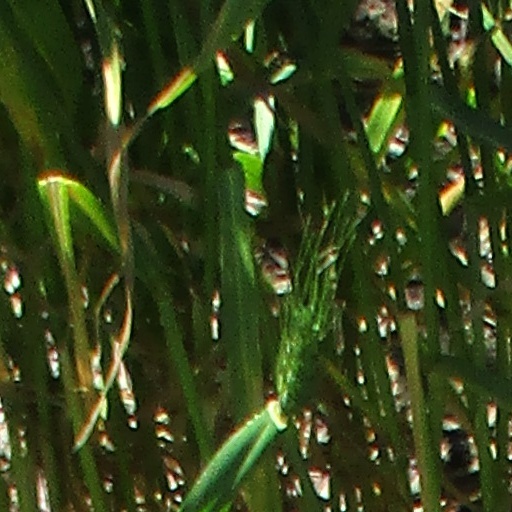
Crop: wheat